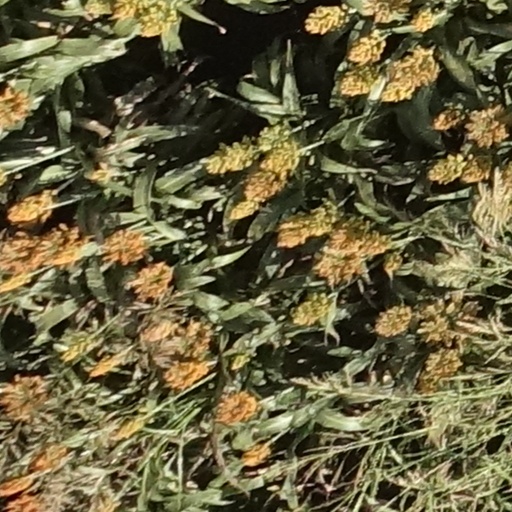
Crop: sorghum